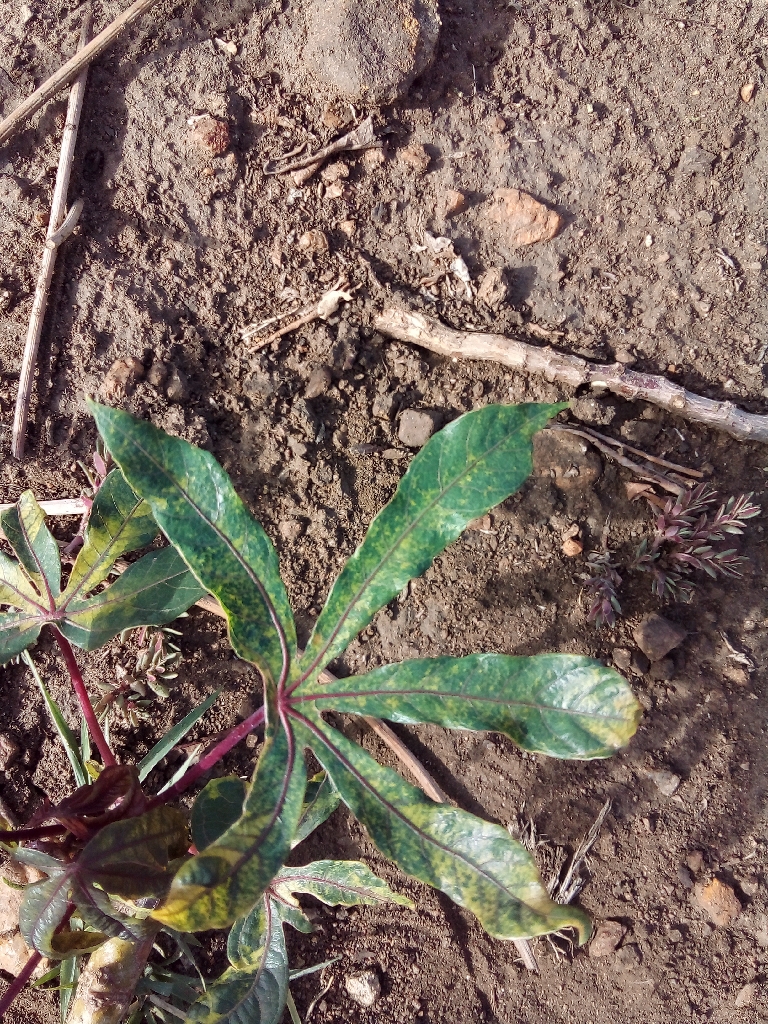
Label: cassava mosaic disease (cmd)